Tetracycline

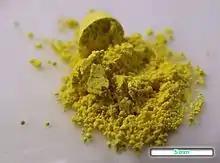
Tetracycline hydrochloride is available as yellow crystalline powder.

Since tetracycline is absorbed into bone, it is used as a marker of bone growth for biopsies in humans. Tetracycline labeling is used to determine the amount of bone growth within a certain period of time, usually a period around 21 days. Tetracycline is incorporated into mineralizing bone and can be detected by its fluorescence. In "double tetracycline labeling", a second dose is given 11–14 days after the first dose, and the amount of bone formed during that interval can be calculated by measuring the distance between the two fluorescent labels.